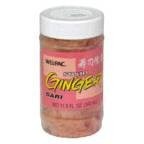
Item Name: Wel Pac Sushi Shoga
Value: 1.0
Unit: Count

Price: 6.43